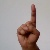
The image shows a hand gesture representing the letter 'D' in Indian Sign Language.